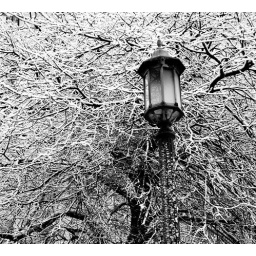
A B&amp;amp;W shot of a street light with a snow covered tree in the background.